Scotland during the Roman Empire

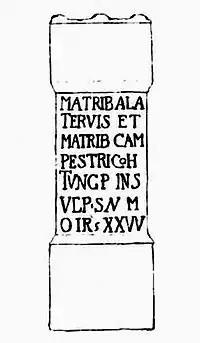
The inscription on the Roman altar at Cramond Roman Fort dedicated to the mothers of Alaterva and of the fields.

It was during the negotiations to purchase the truce necessary to secure the Roman retreat to the wall that the first recorded utterance, attributable with any reasonable degree of confidence, to a native of Scotland was made. When Julia Domna, wife of Septimius Severus, criticised the sexual morals of the Caledonian women, the wife (whose name is unknown) of the Caledonian chief Argentocoxos allegedly replied: "We fulfil the demands of nature in a much better way than do you Roman women; for we consort openly with the best men, whereas you let yourselves be debauched in secret by the vilest."